Münsterhof

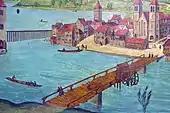
Münsterhof, Fraumünster and the medieval upper Limmat bridge on Hans Leu's view of Zurich, c. 1500

While in prehistoric times the Münsterhof area was a swampy hollow, flooded by the river Sihl, Lindenhof hill was the core of the Helvetii (Oppidum Lindenhof) and Roman (Vicus "Turicum") settlement, upon which the modern city has grown, expanding along the easterly Limmat riverbank. Roman buildings were likely built at the site of the Zunfthaus zur Zimmerleuten on the other riverbank, and the Roman settlement may have stretched towards the present Münsterbrücke, crossing the Limmat between Grossmünster (remains of graves) and Wasserkirche, and the present-day Münsterhof plaza. Suggested by historians and recent archaeological evidence uncovered during construction at Münsterbrücke, the present Weinplatz square may have been the site of the civilian harbour of the Celtic-Roman "Turicum". Firebed tombs from the 1st century AD were found at Poststrasse, west of the Fraumünster church; northeast of the church, a round pit from the 2nd or 3rd century AD was discovered with numerous pottery shards. The human remains of a large 7th-century cemetery at Münsterhof were secured in October–November 2015. Probably in the 10th century wooden houses were built by Zurich citizens beside the Fraumünster Abbey, and mansions made of stone may have been built in the early 13th century.